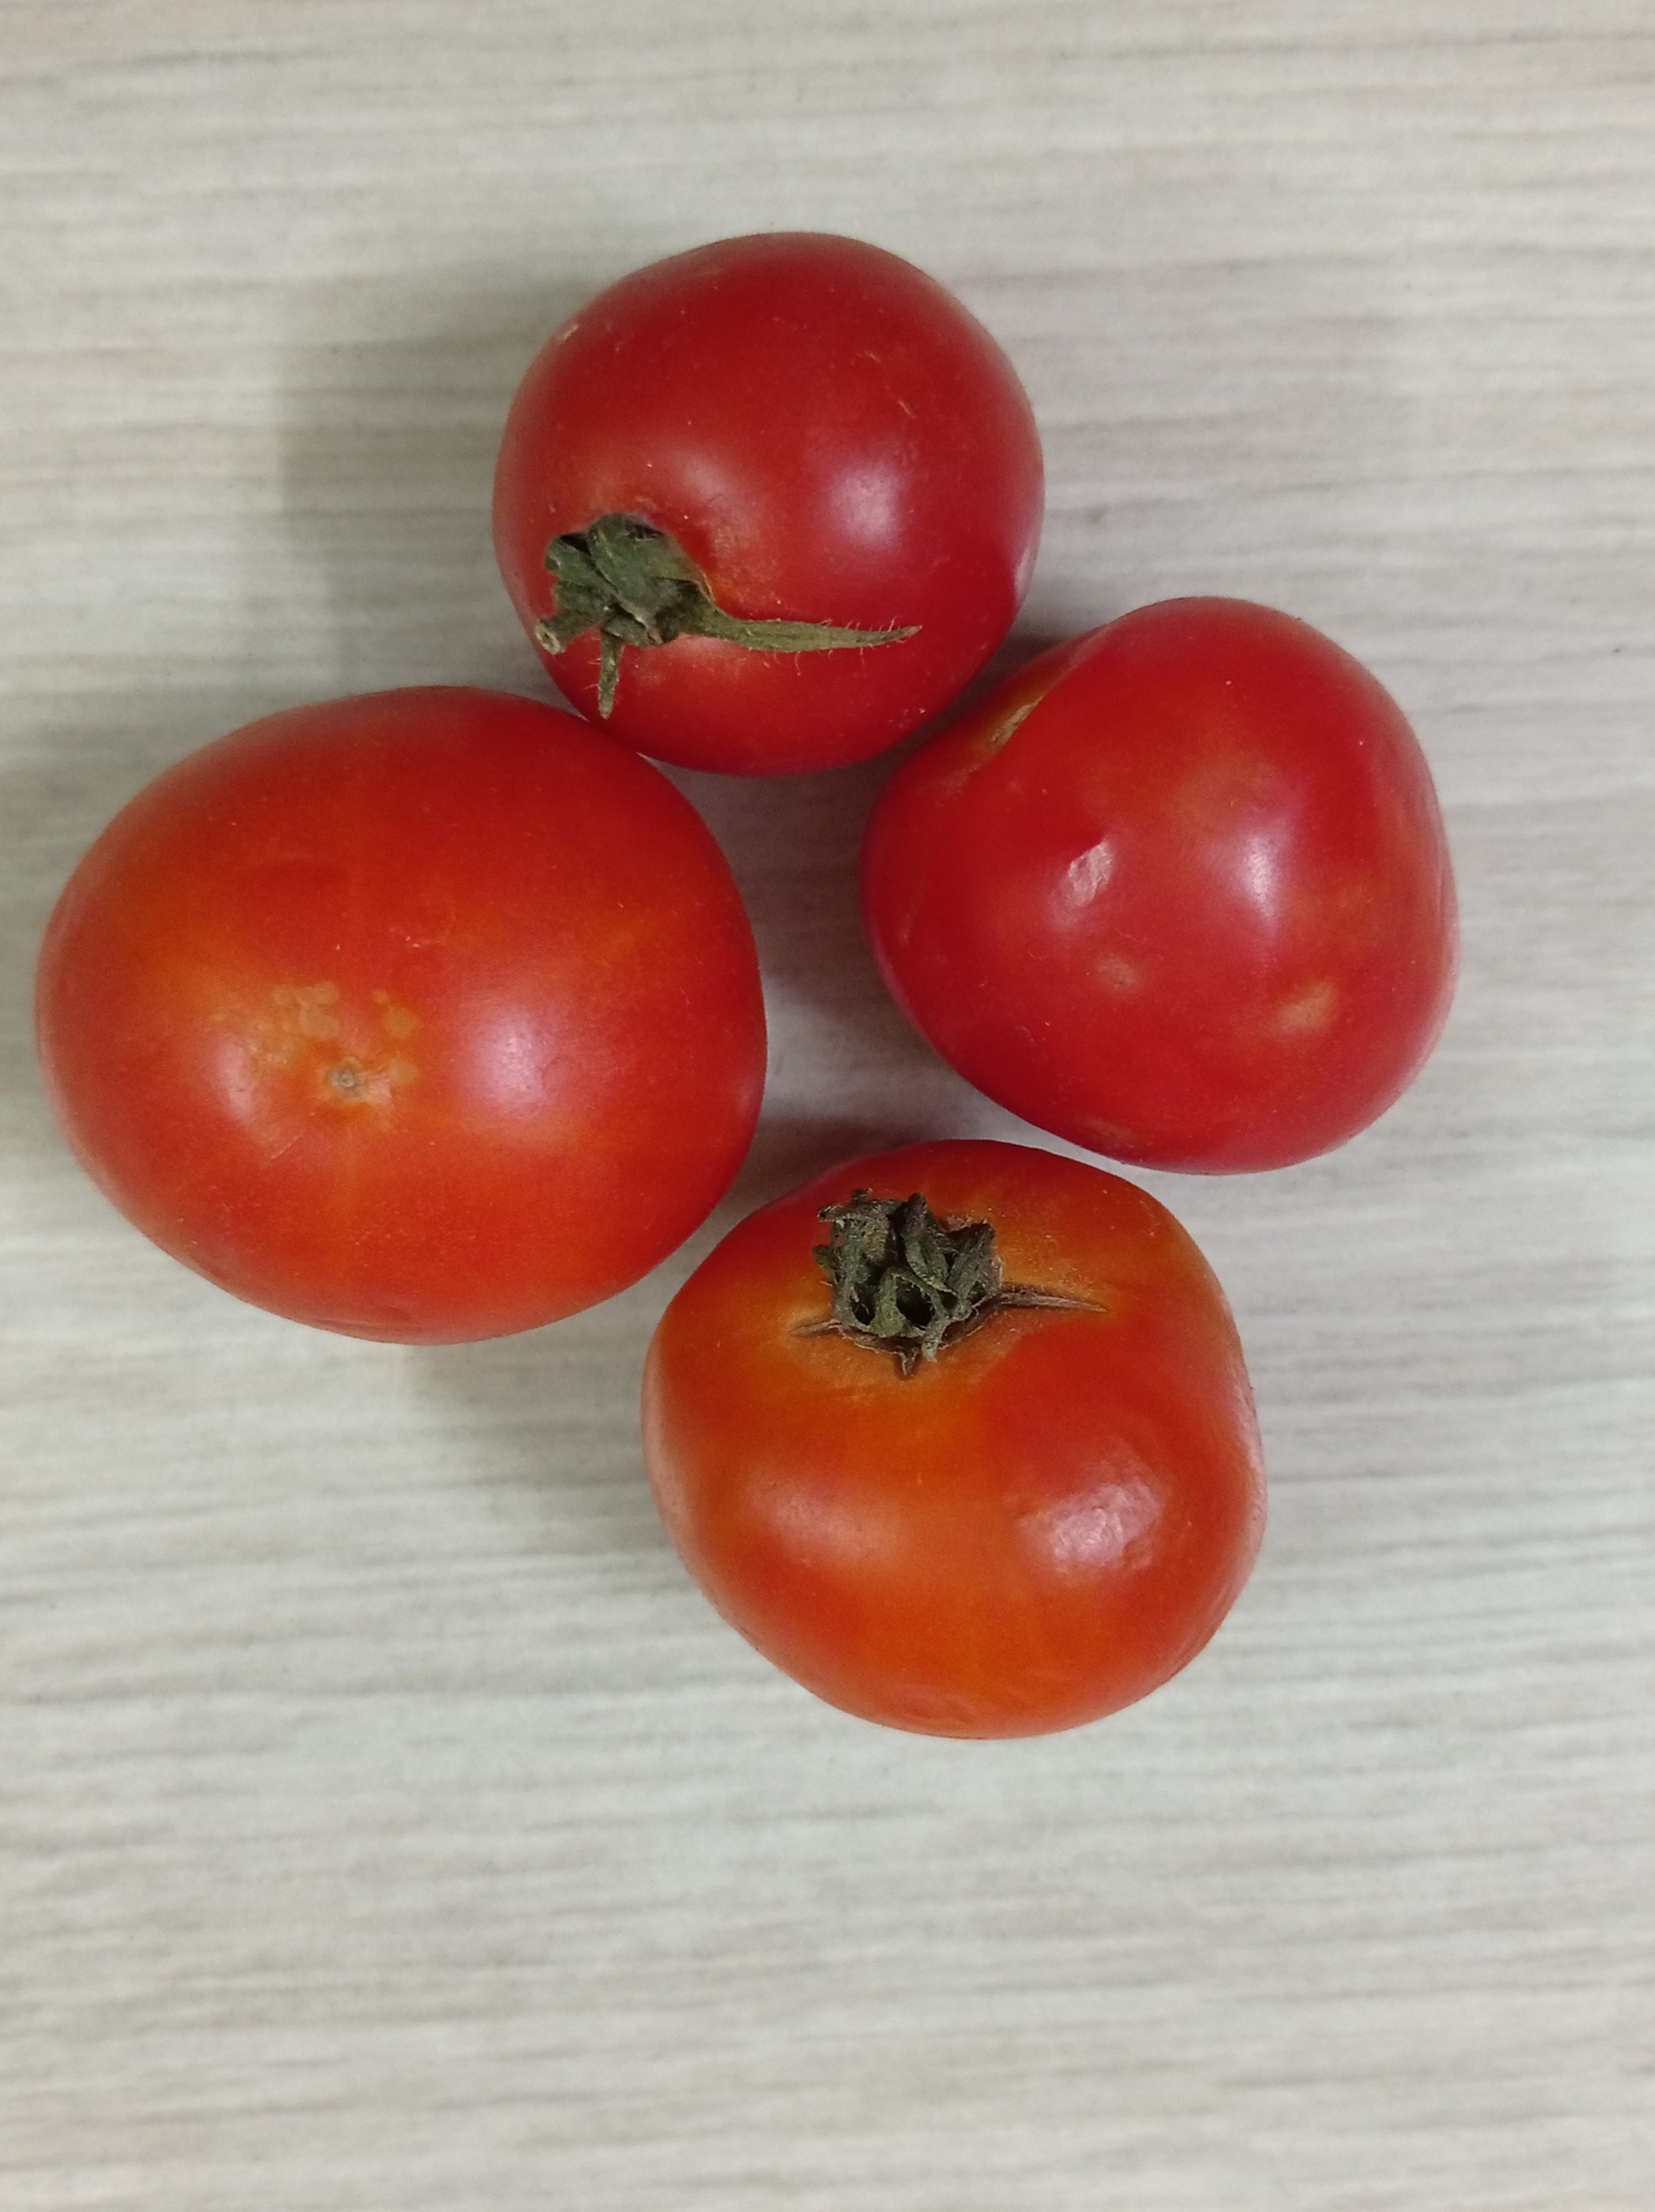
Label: Fresh